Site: brandenburg
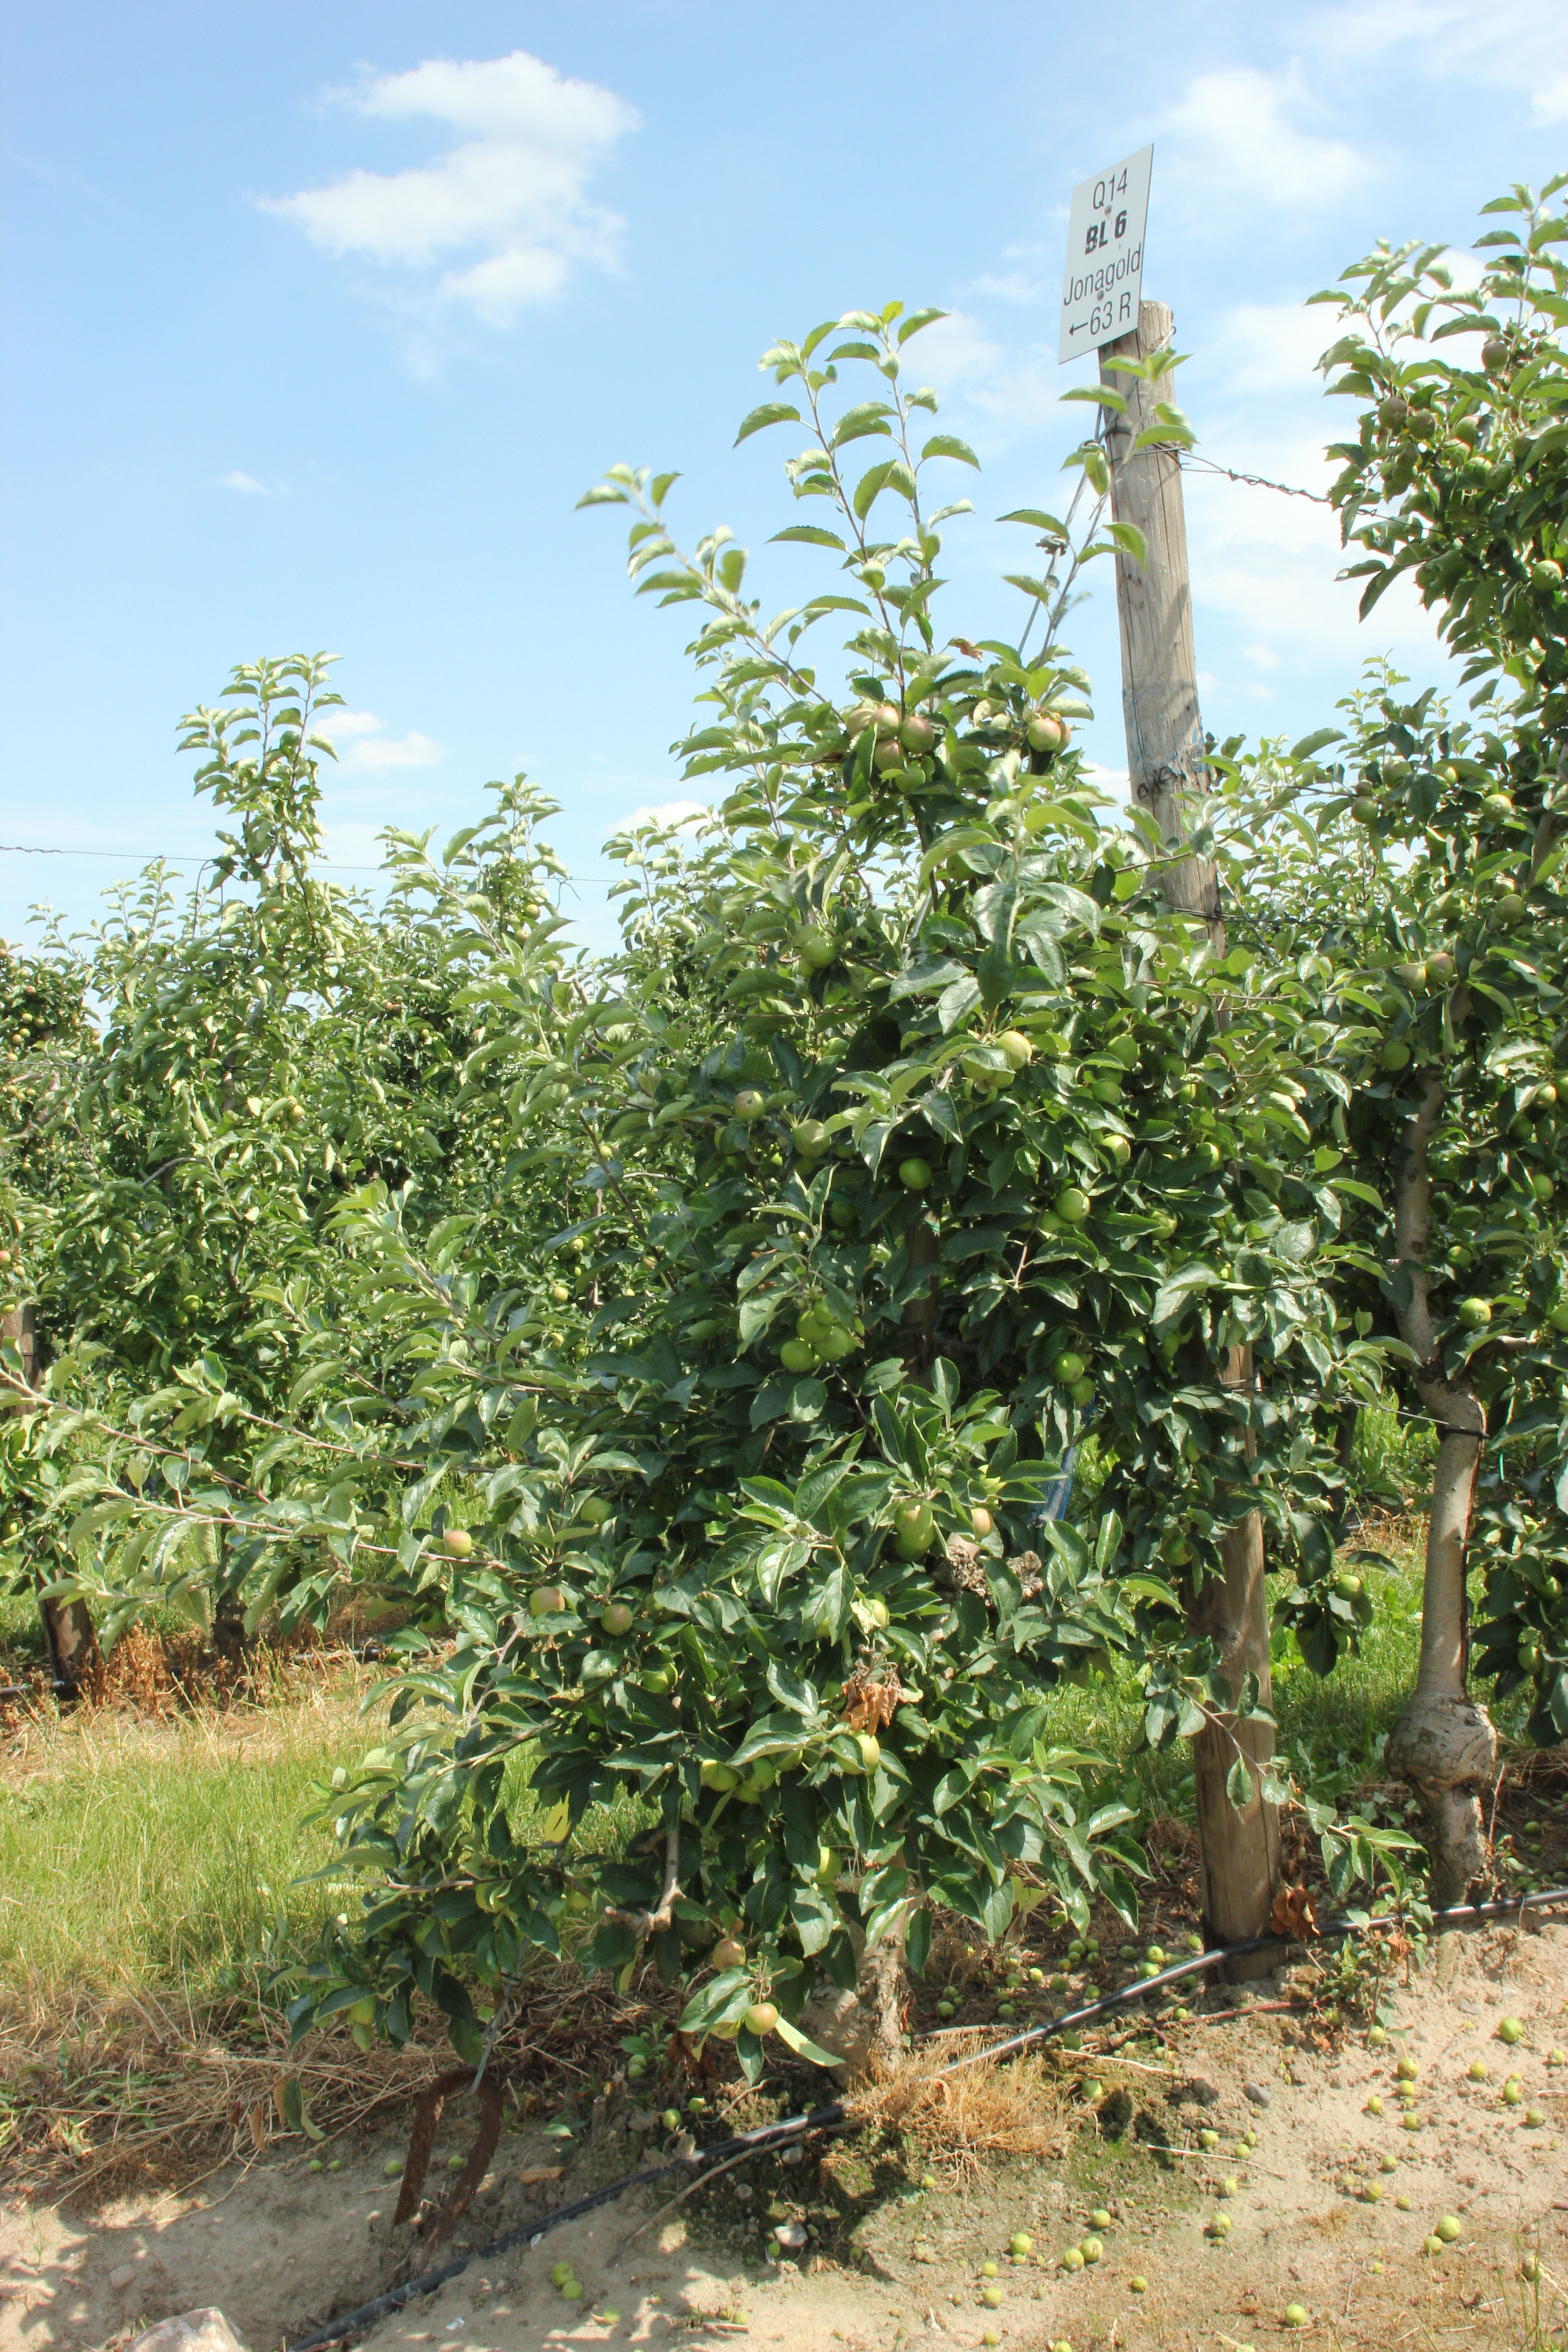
Growth stage (BBCH 74): Development of fruit